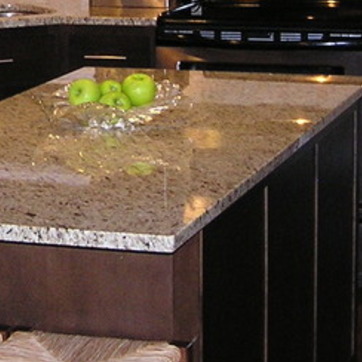
Material: polishedstone